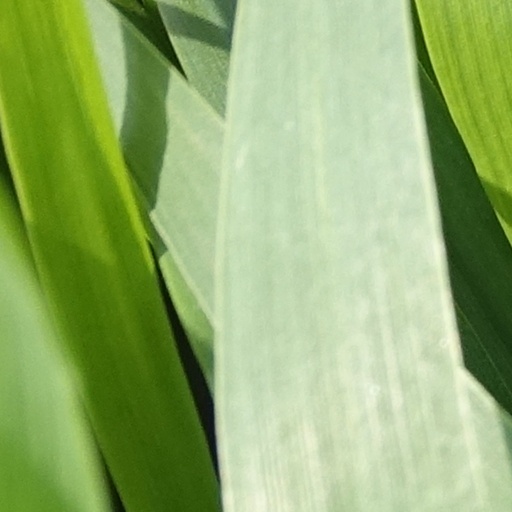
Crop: wheat